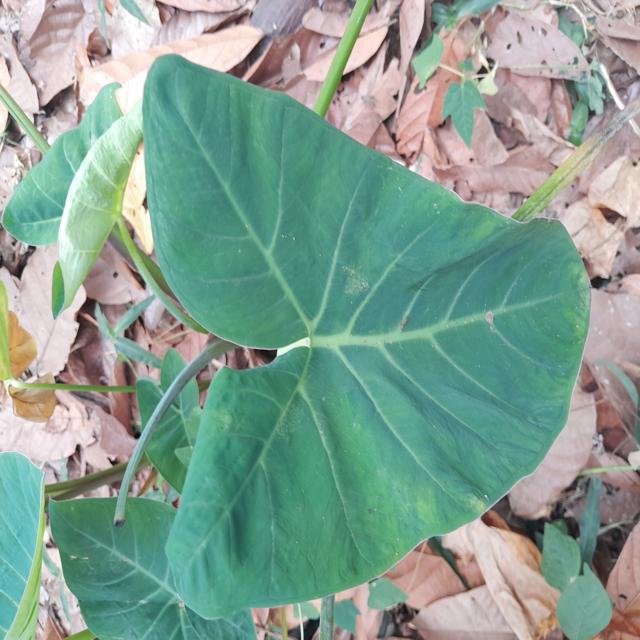
Label: Healthy